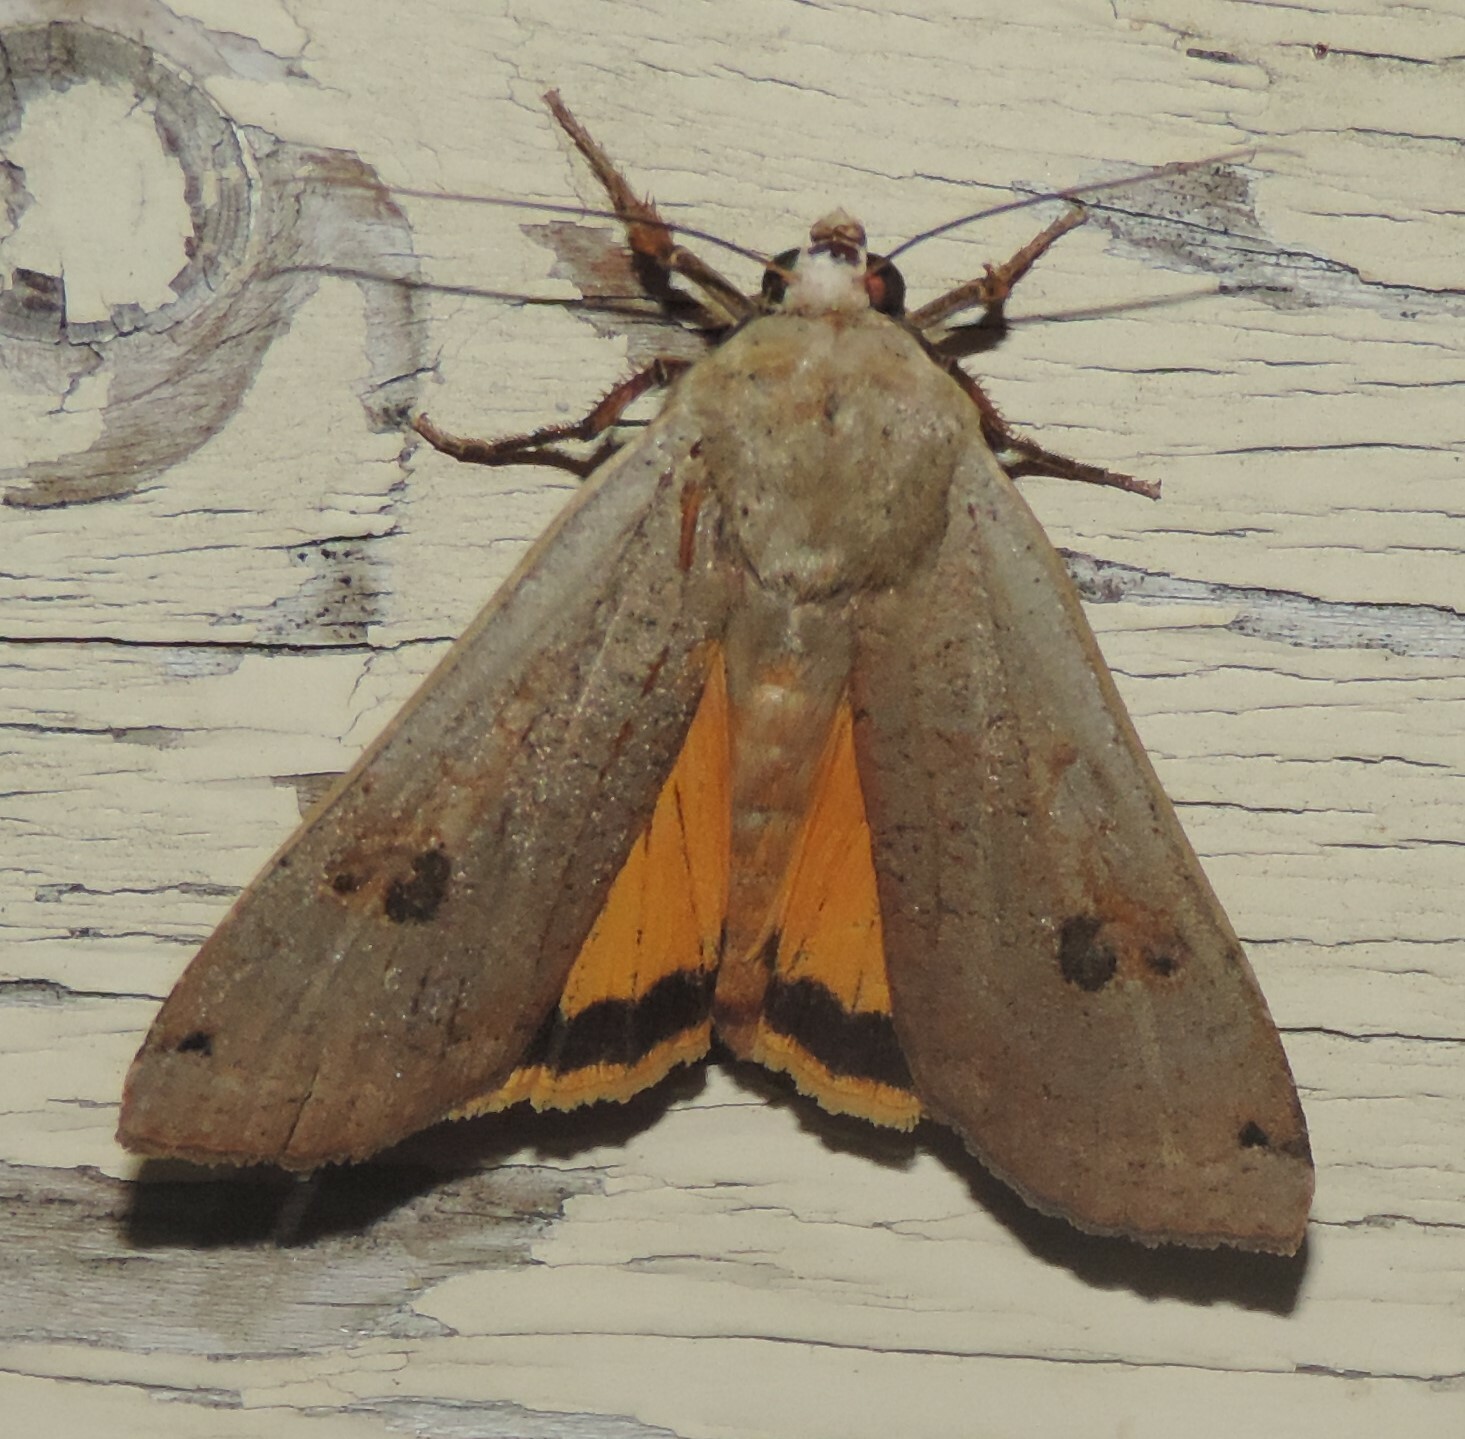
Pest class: cutworms